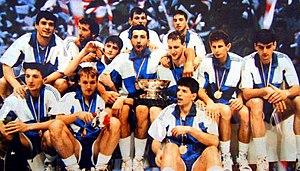
Le Championnat du monde masculin de basket-ball 1990 s'est déroulé en Argentine.